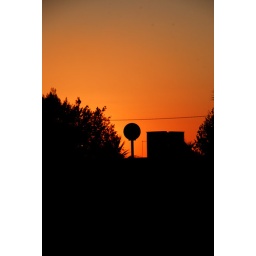
street light in orange